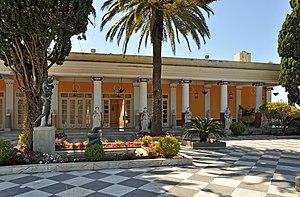
Corfou (Grèce)